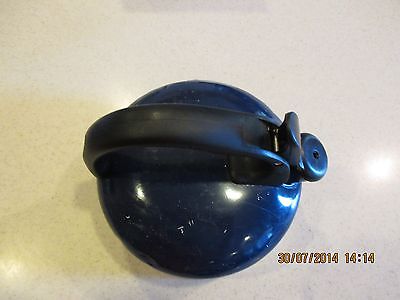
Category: kettle